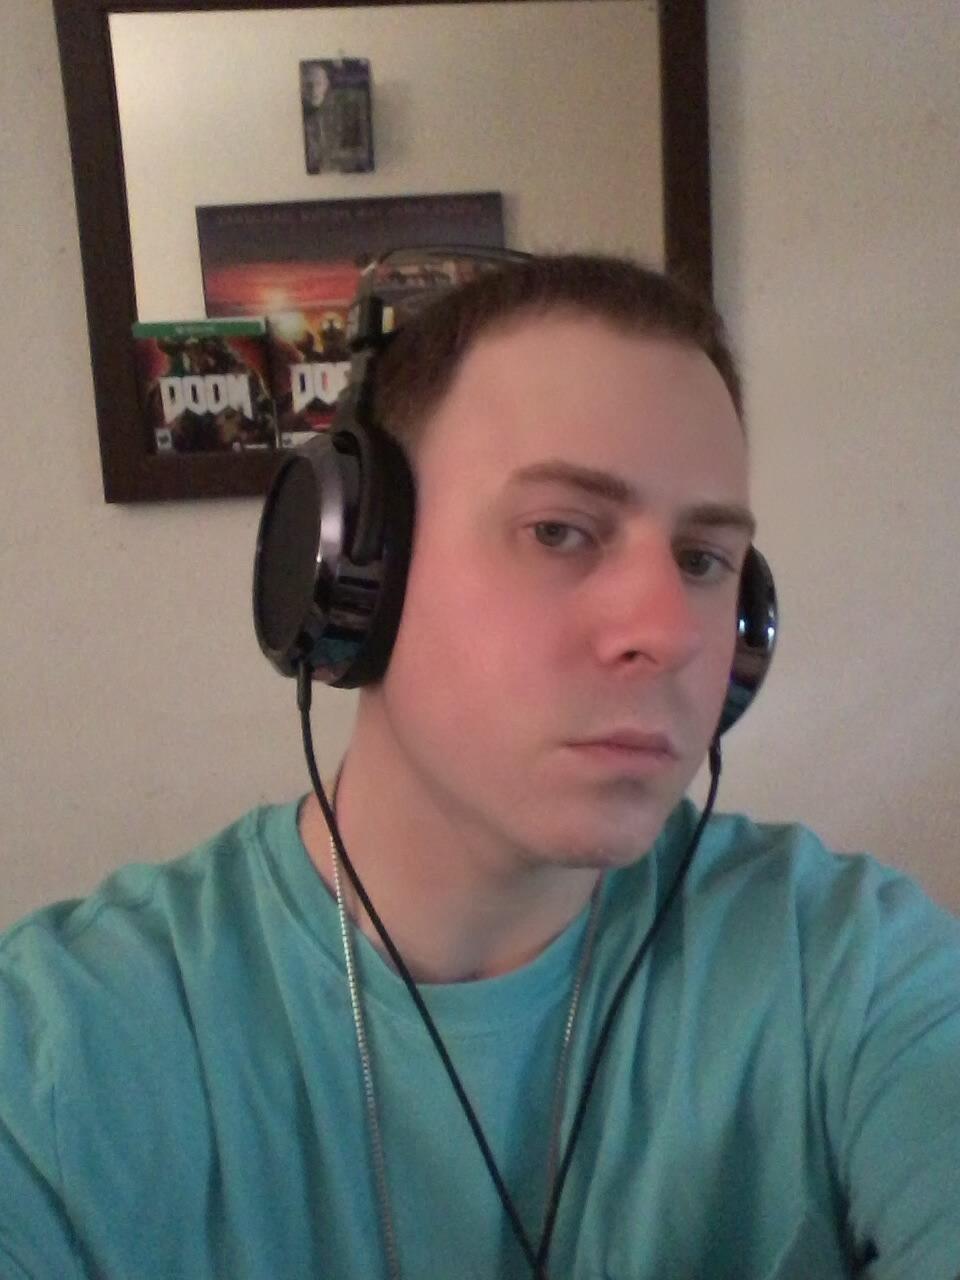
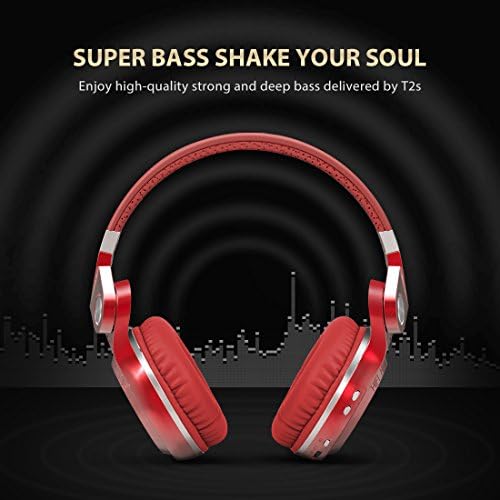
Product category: headphones
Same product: no